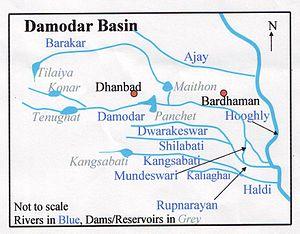
La rivière Barakar est une rivière indienne d'une longueur de 225 km qui coule dans les États du Jharkhand et du Bengale-Occidental. Elle est un affluent de la Dâmodar dans le bassin du Gange.